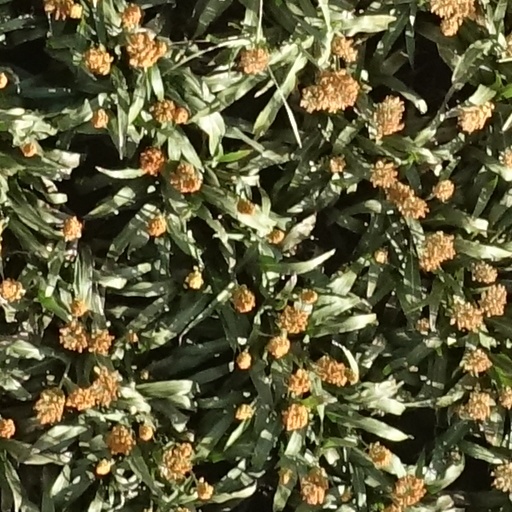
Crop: sorghum